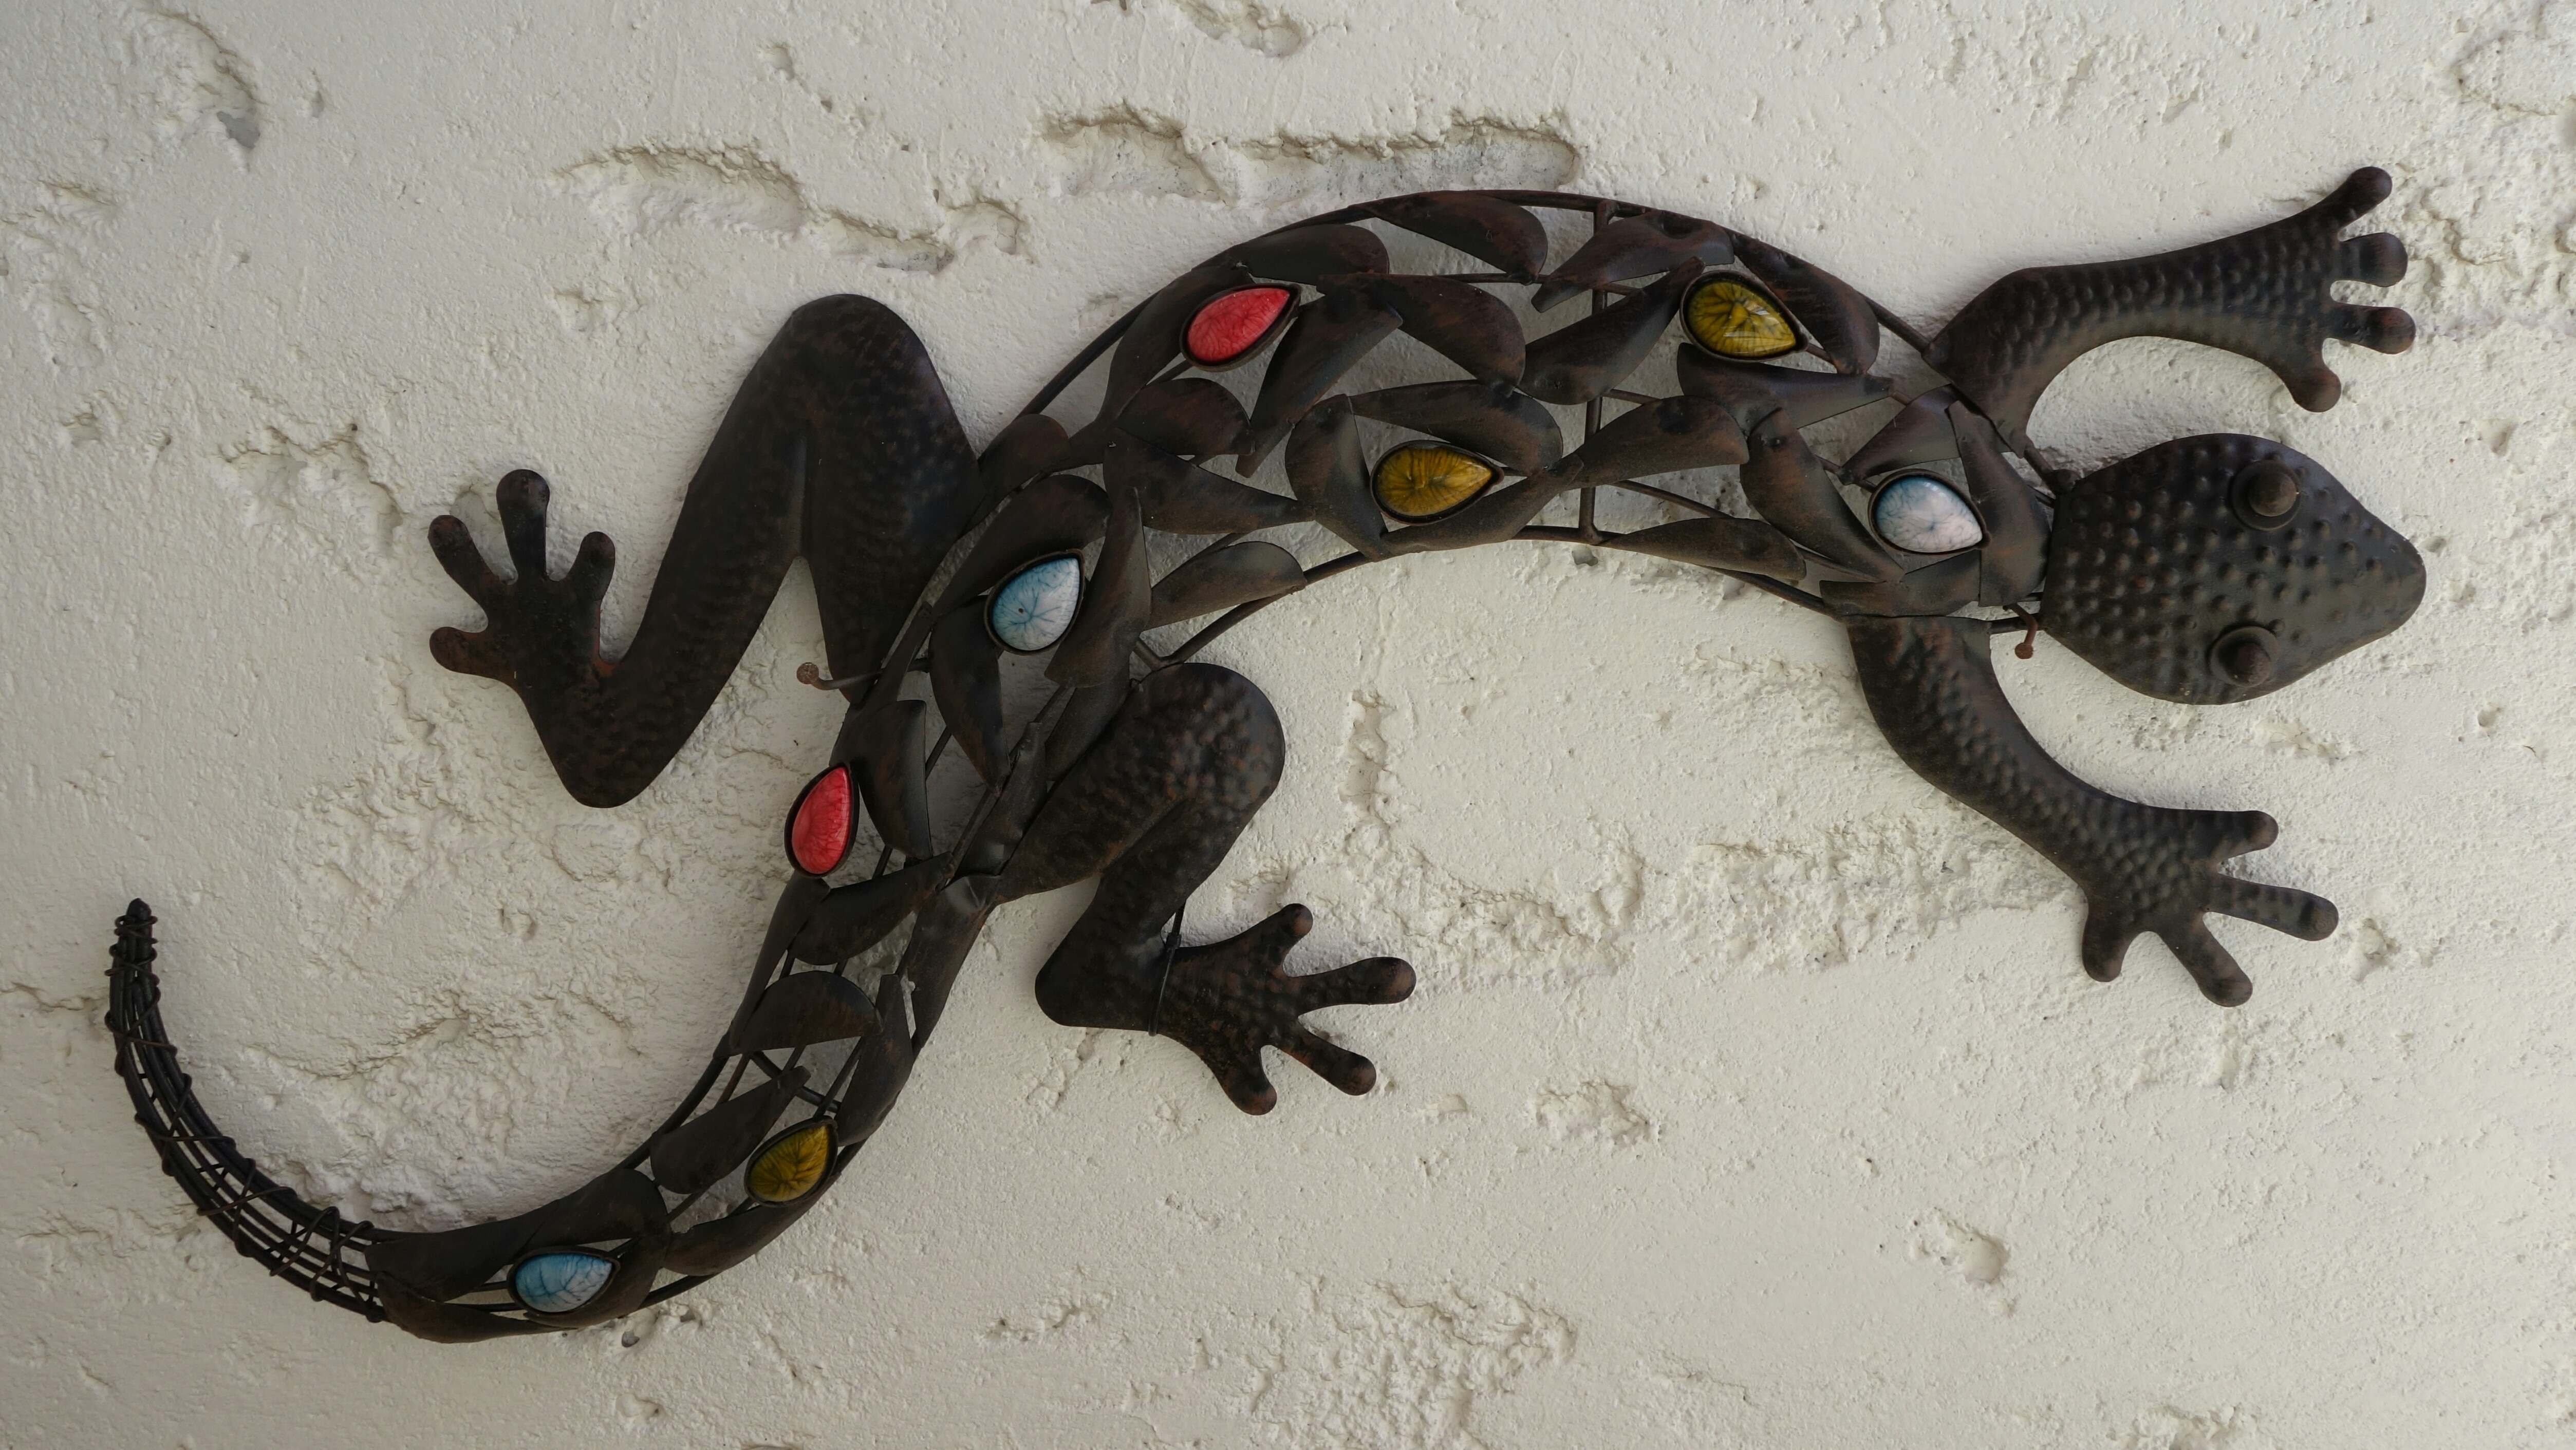
metal, reptile, colorful, lizard, sculpture, scaled reptile